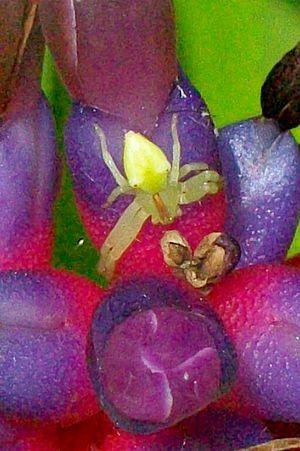
Sidymella est un genre d'araignées aranéomorphes de la famille des Thomisidae.